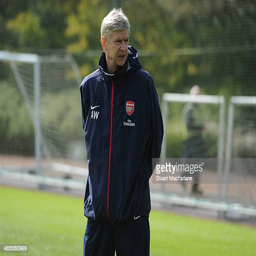
football player during a training session